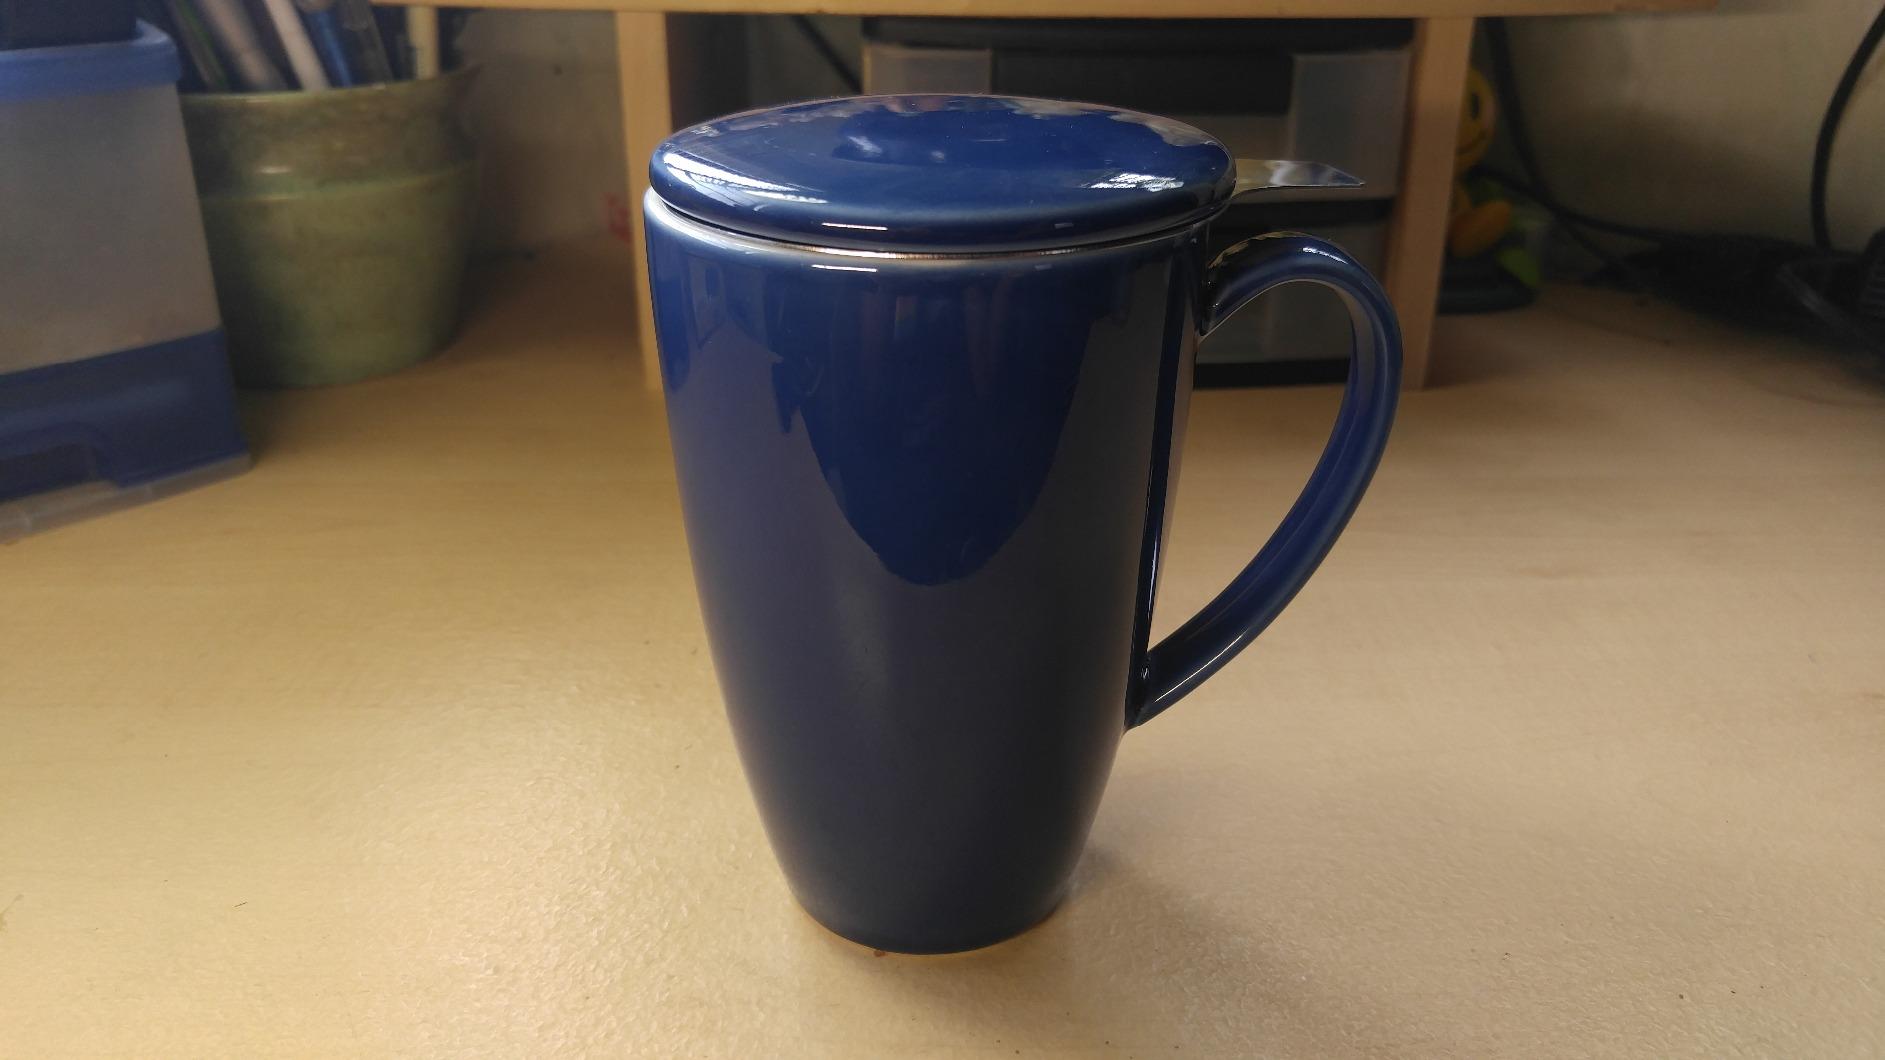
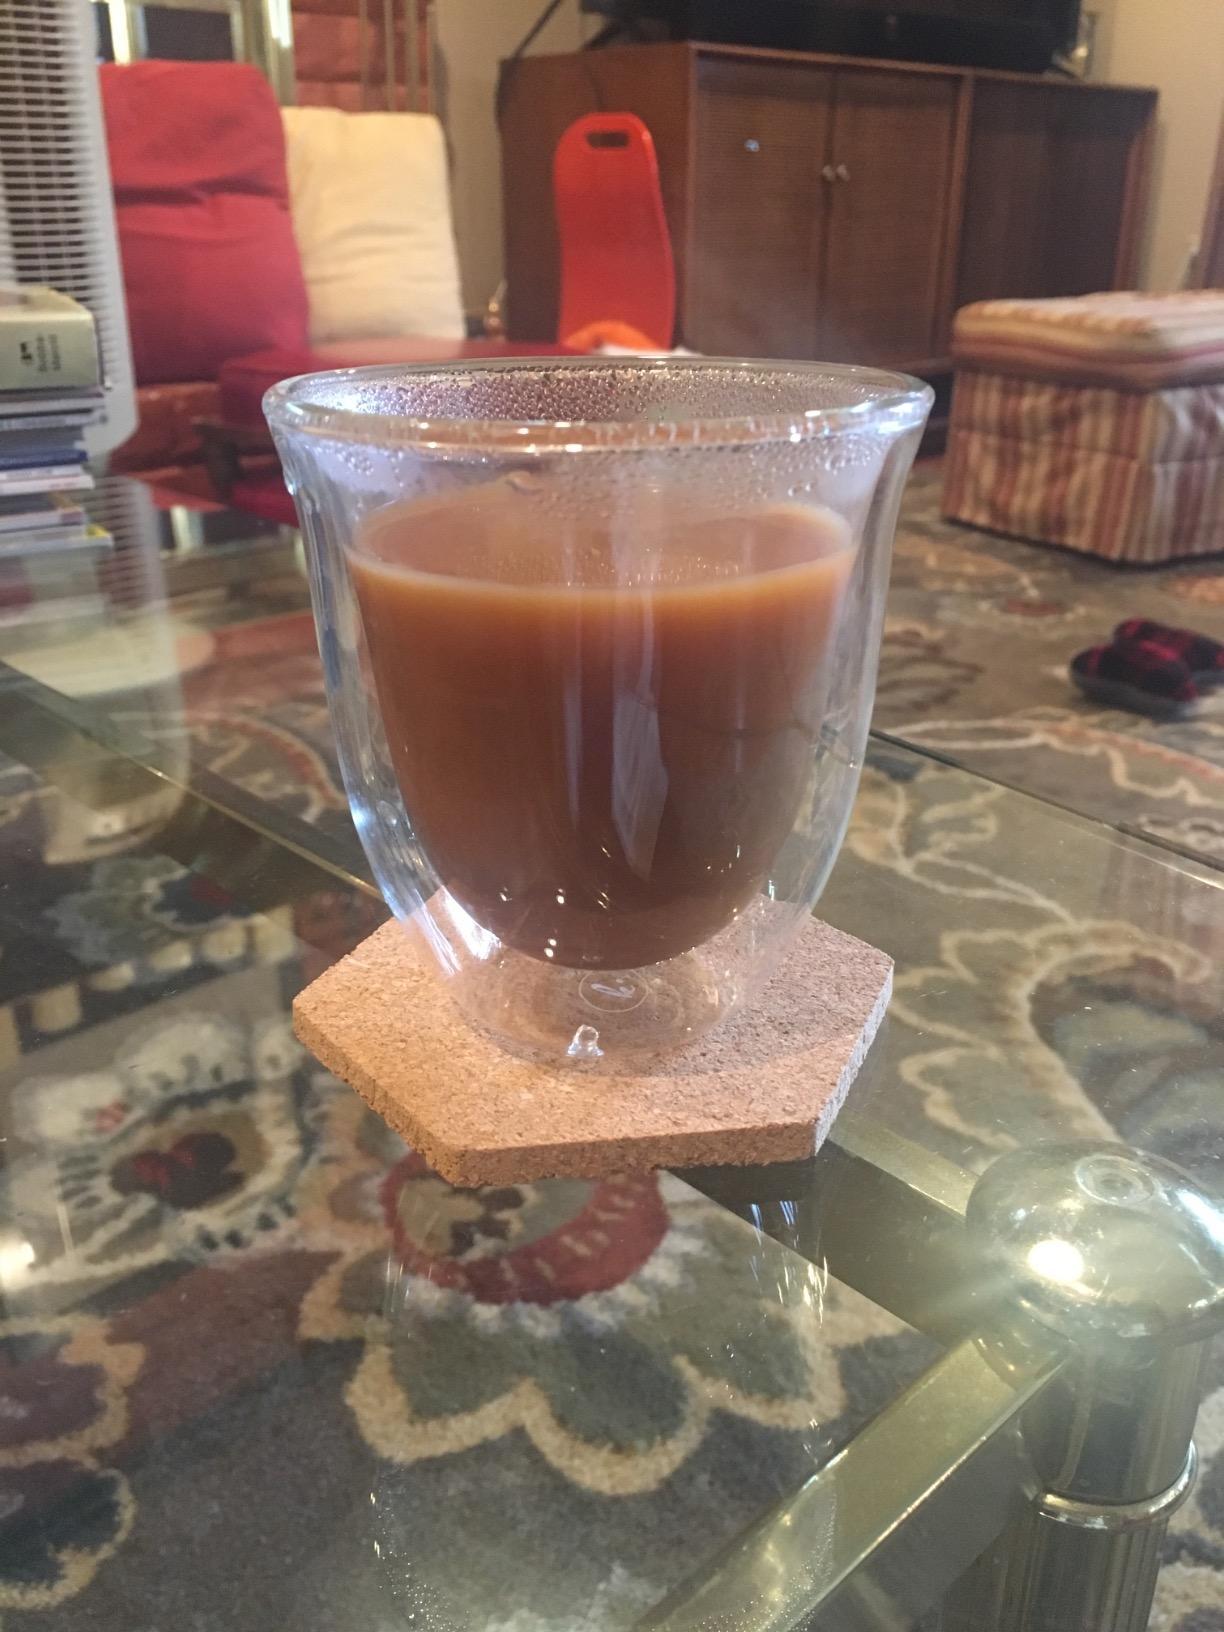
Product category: items_mug
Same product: no